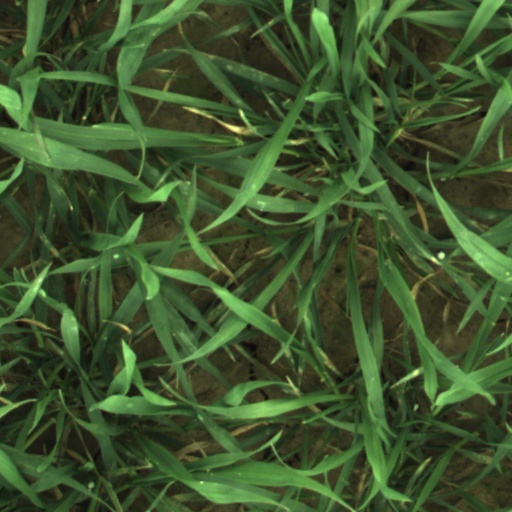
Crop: wheat